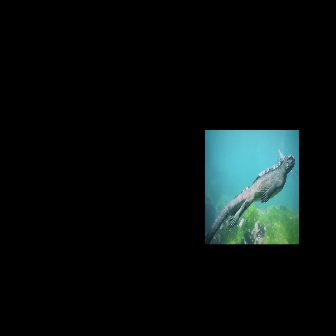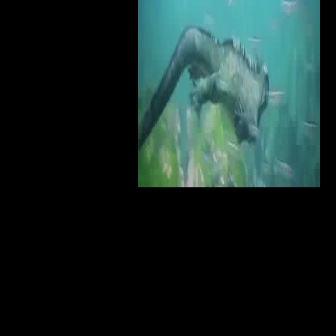
  Please identify the target specified by the bounding box [204,153,294,244] in the first image and locate it in the second image. Return the coordinates in [x_min,y_min,x_max,y_max] format.
Answer: [138,21,269,152]